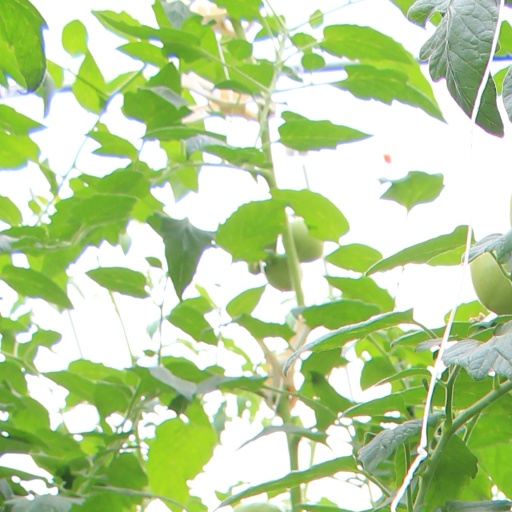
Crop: tomato